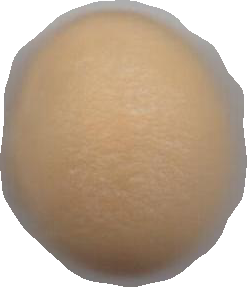
Variety: Grobogan